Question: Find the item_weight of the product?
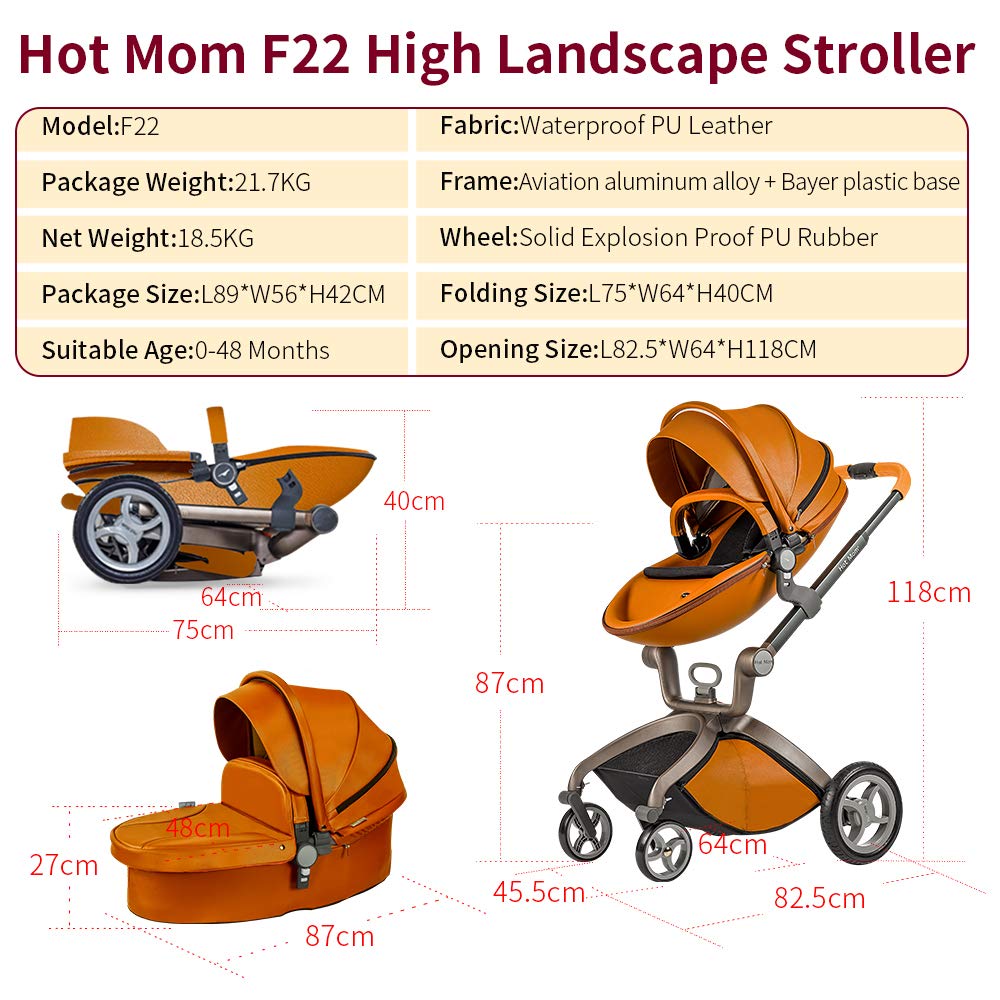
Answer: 18.5 kilogram